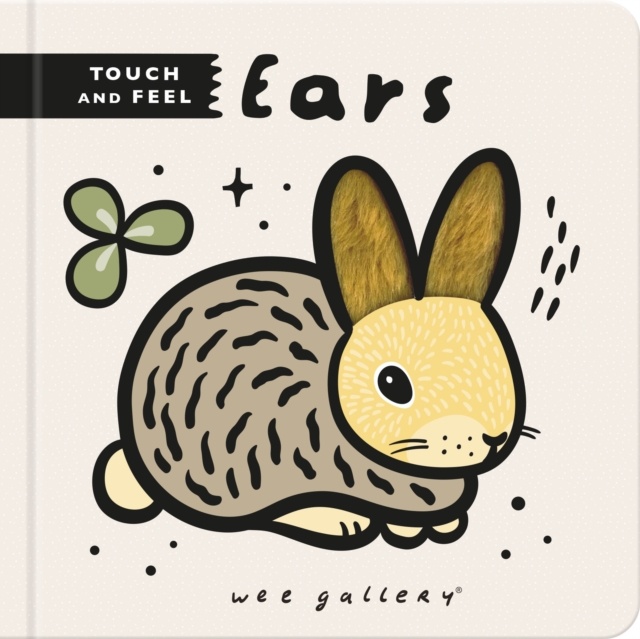
Wee Gallery Touch and Feel: Ears
Wee Gallery: Touch-and-Feel Ears is an interactive board book series that features classic touch-and-feel concepts with a fun, stylish Wee Gallery twist. It includes seven cute creatures with different ear textures, illustrations, and textures to develop sensory and motor skills and expand language skills. Format : Board book Length : 8 pages Publication date : 08 June 2023 Publisher : Happy Yak Wee Gallery: Touch-and-Feel Ears is an interactive board book series that combines the classic touch-and-feel concept with a fun and stylish Wee Gallery twist! Each spread features an intriguing textile and a different animal character to spark the curiosity of babies and toddlers. In Wee Gallery: Touch-and-Feel Ears, meet seven incredibly cute creatures who all feature excellent ears! Little ones will love feeling the different textures and materials, whether it be the soft, fluffy ears of a cute koala or the glittery, scratchy ears of a perfect pig. Striking illustrations from Wee Gallery, along with clever textures, will excite the reader and help develop sensory and motor skills and expand language skills. Bold, high-contrast, colorful artwork will keep young children engaged and stimulated for hours on end, while encouraging key recognition and identification skills. Also available in the Wee Gallery Touch-and-Feel series are Tails, Scales, and Wings. Weight : 176g Dimension : 156 x 157 x 19 (mm) ISBN-13 : 9780711275416
Brand: Shulph Ink
Category: Baby & Toddler > Baby Toys & Activity Equipment